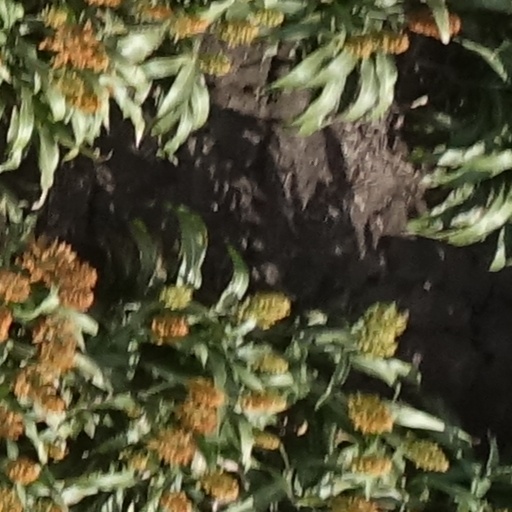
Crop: sorghum